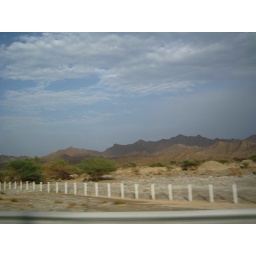
The road to Nizwa is flanked by mountains